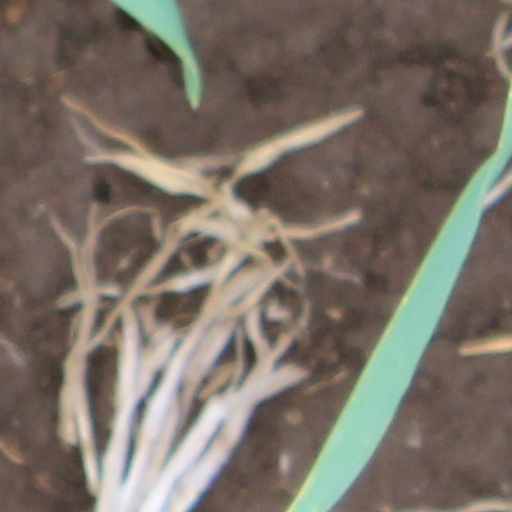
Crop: wheat